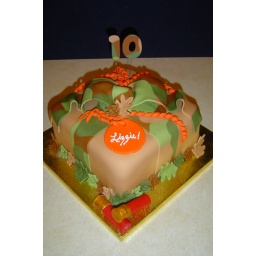
I wish this cake photographed better, it was really cute in person...the shadow really throws things off...OH WELL!!!